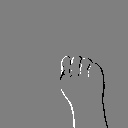
ASL letter: m